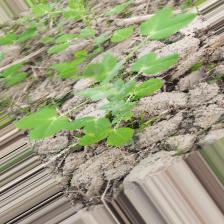
Label: Powdery Mildew